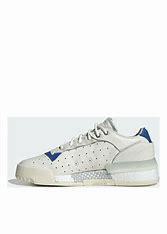
Brand: adidas
Model: Rivalry Rm Skate